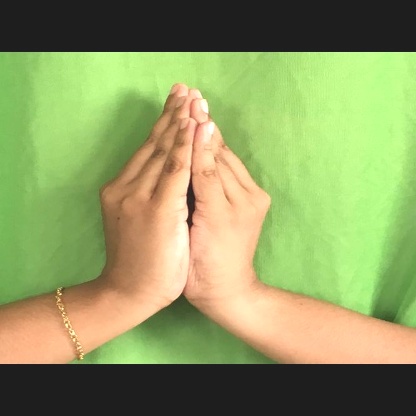
Mudra: Kapotham